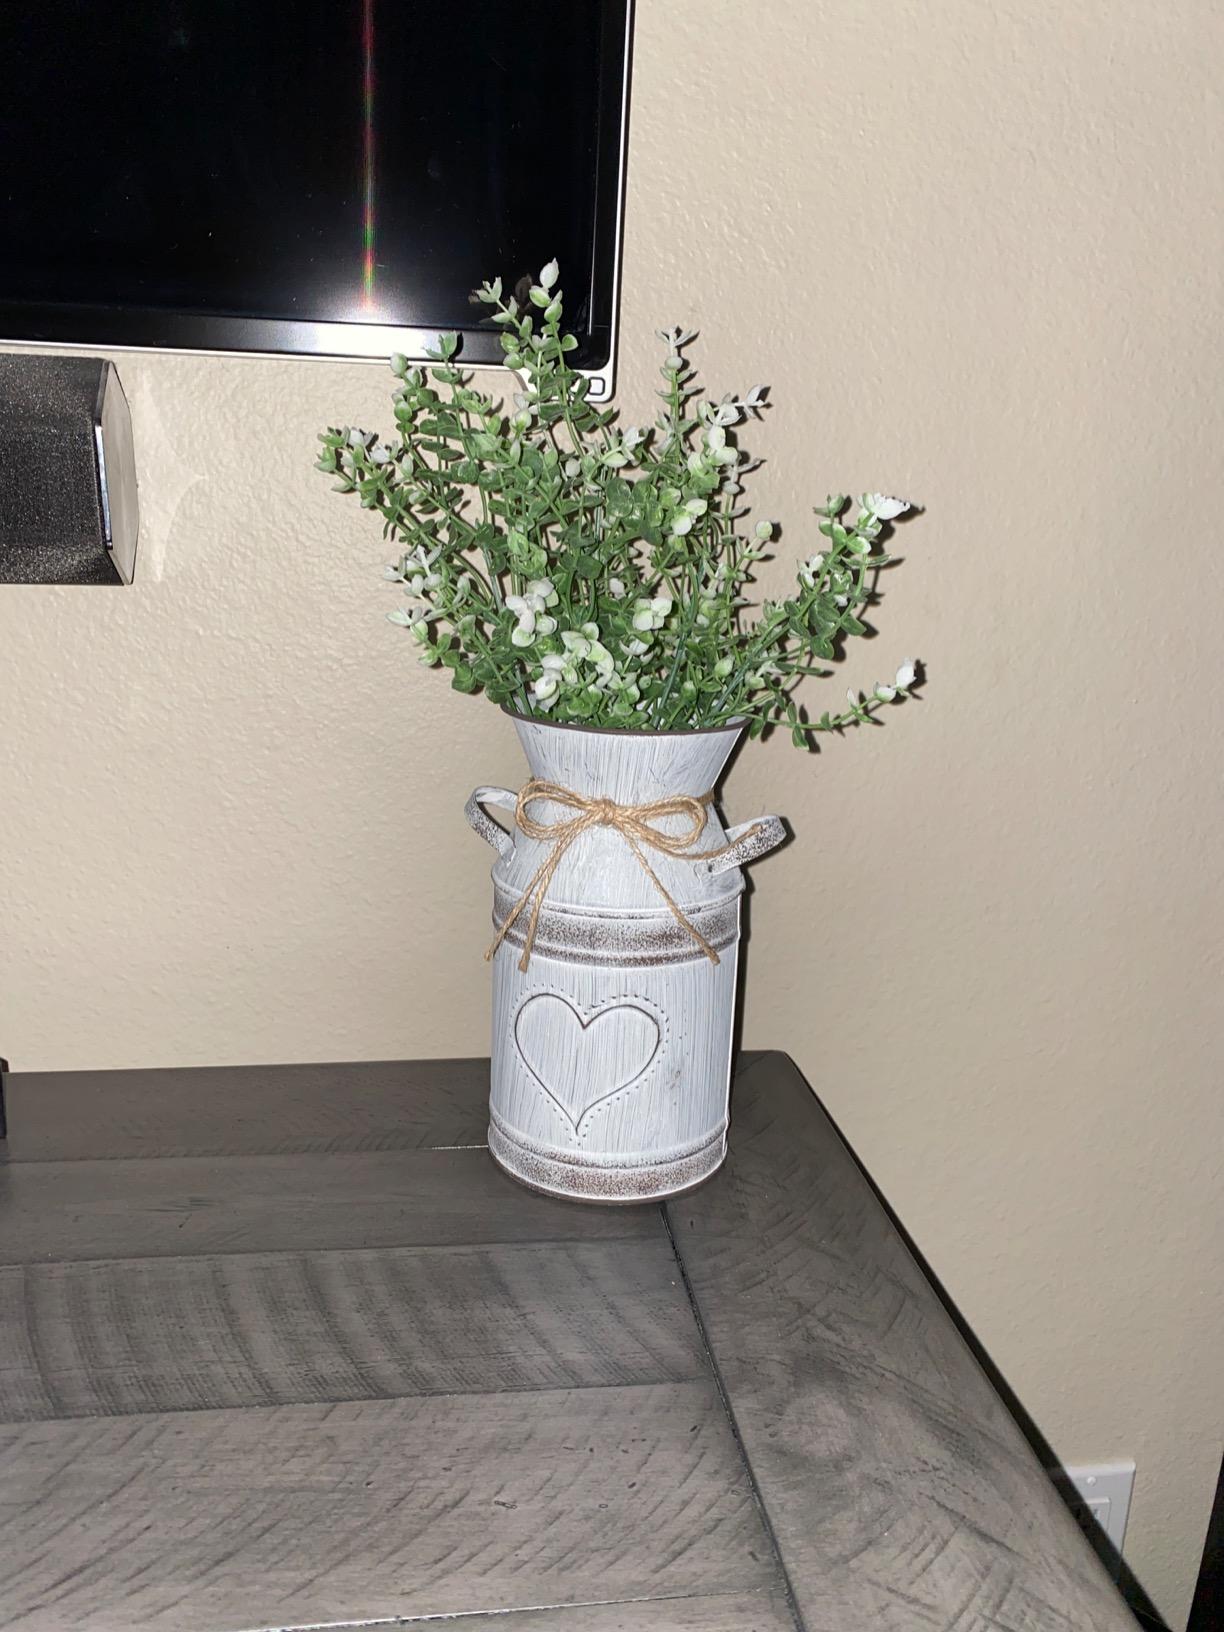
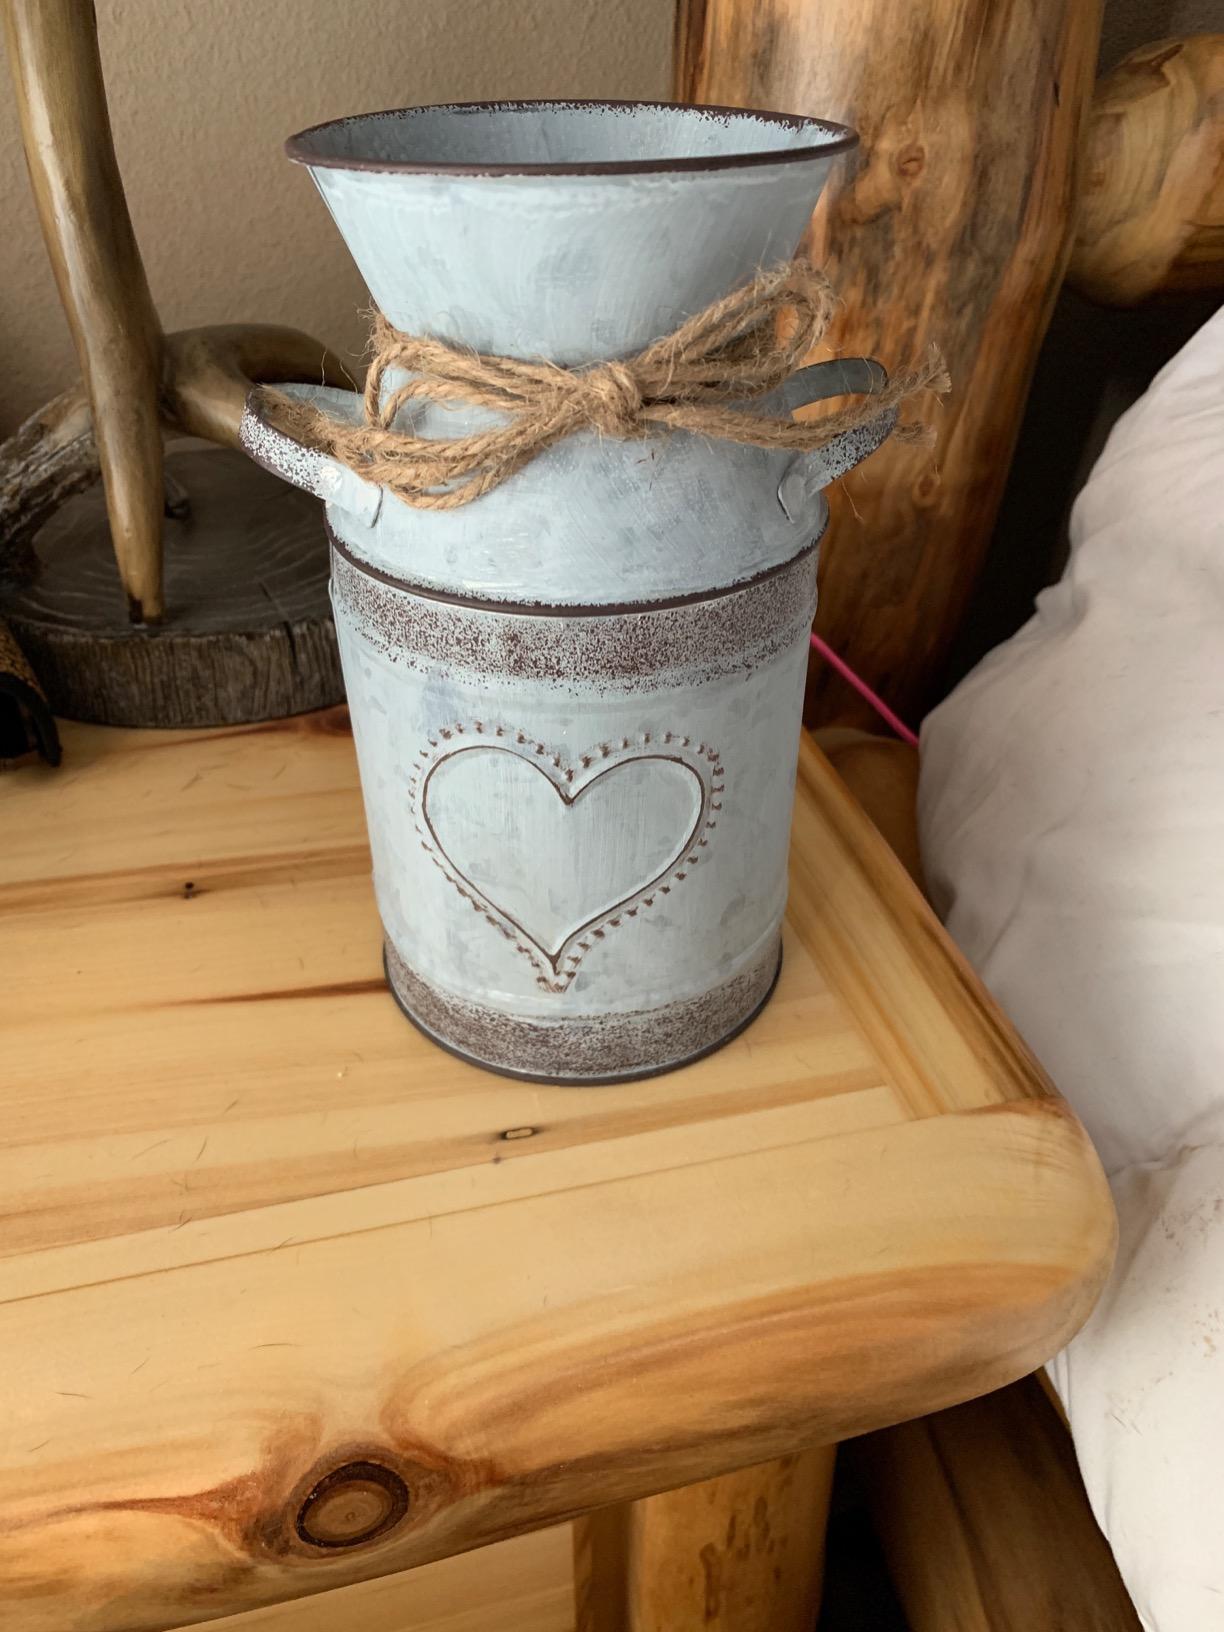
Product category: vase
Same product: yes